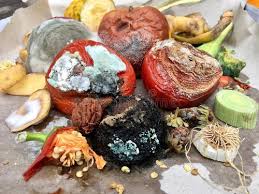
Label: trash